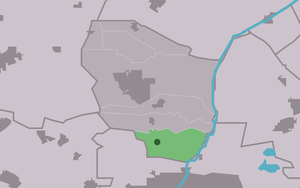
Jelsum est un village de la commune néerlandaise de Leeuwarden, dans la province de Frise.